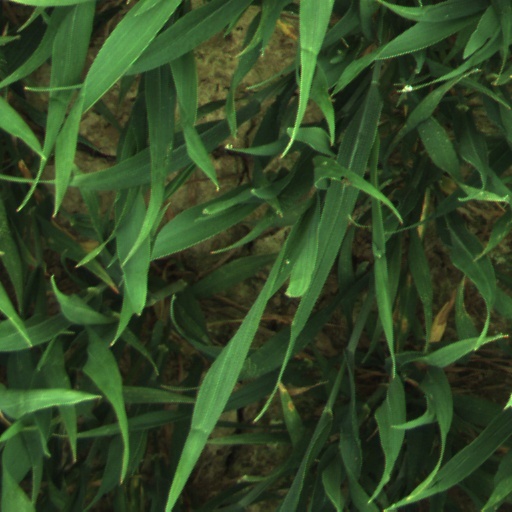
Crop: wheat